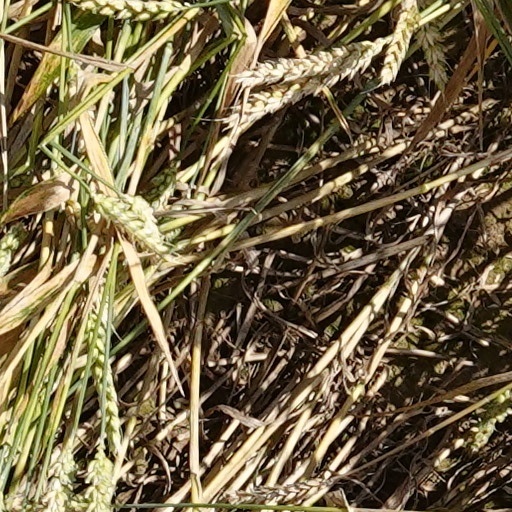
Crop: wheat